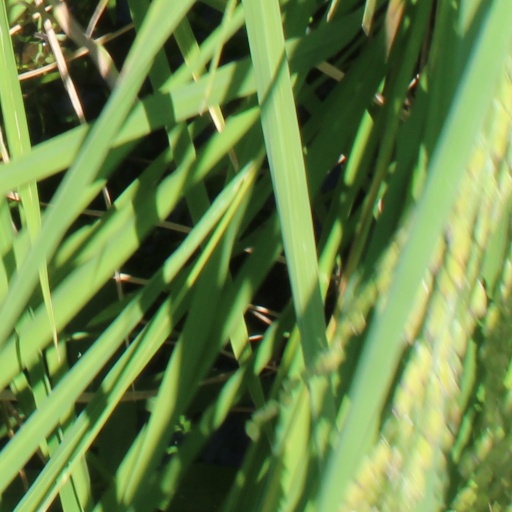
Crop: rice